Samuel and Nathaniel Buck

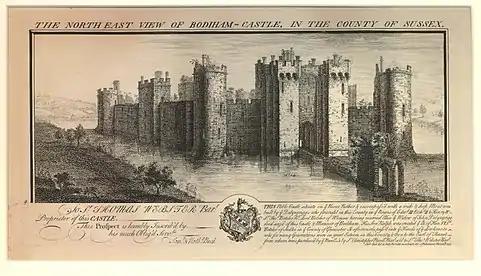
Engraving of 1737 by the Buck Brothers, showing Bodiam Castle in Sussex from the northeast

Samuel Buck (1696 – 17 August 1779) and his brother Nathaniel Buck (died 1759/1774) were English engravers and printmakers, best known for their "Buck's Antiquities", depictions of ancient castles and monasteries. Samuel produced much work on his own but when the brothers worked together, they were usually known as the Buck Brothers. More is known about Samuel than Nathaniel.